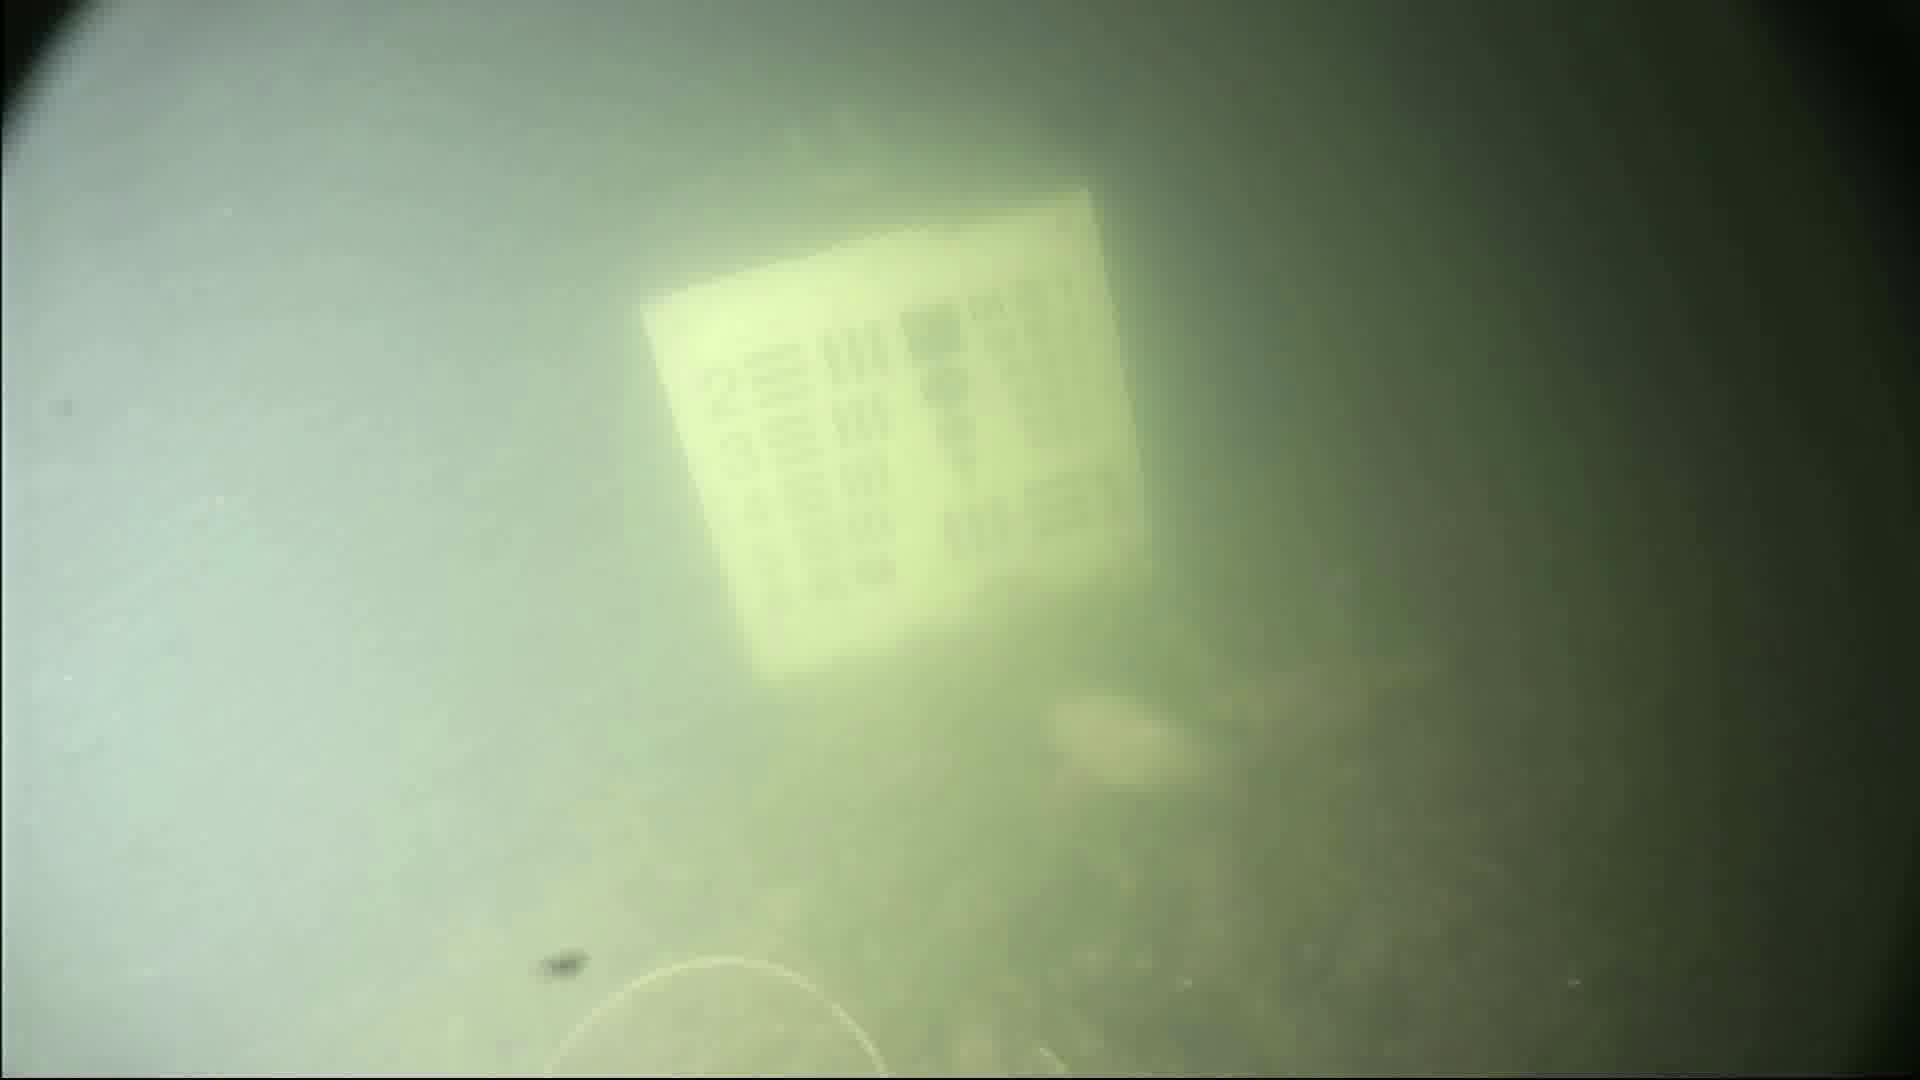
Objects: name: fish